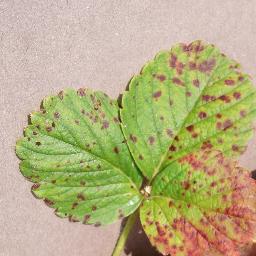
Label: Strawberry___Leaf_scorch